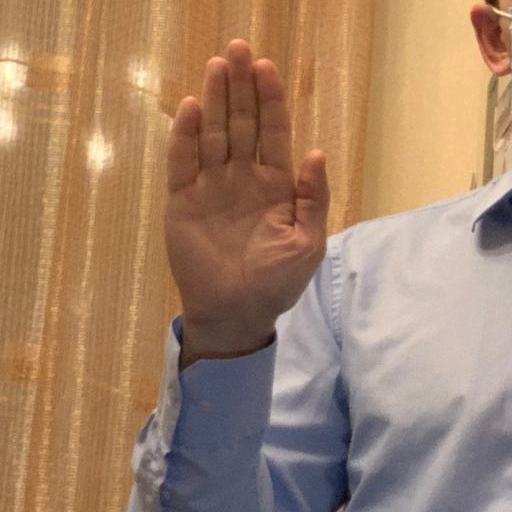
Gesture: stop